Honra

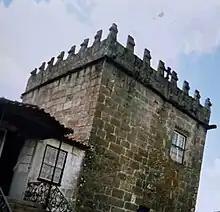
The tower of the , near Penafiel, founded in the 12th century by Dom , an example of a medieval domain in Portugal that took the form of honra

Along with the "coutos", the honras were manifestations of medieval manorialism in the Kingdom of Portugal. These were forms of property that could belong both to lay Lords (the honras) and to ecclesiastical Lords (the coutos, which in the beginning could belong to either one or the other, but after the Middle Ages in most cases came to be in the hands of the Church).